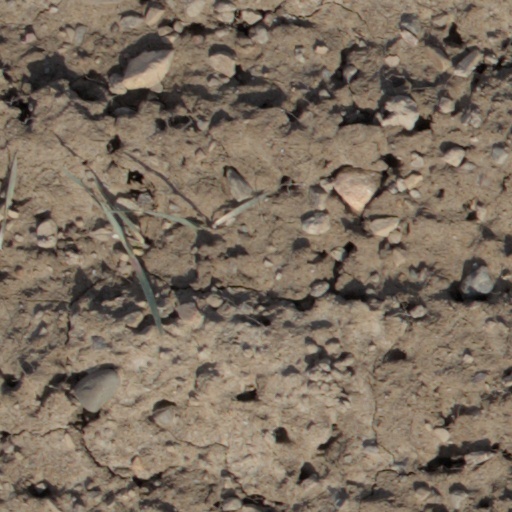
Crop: wheat